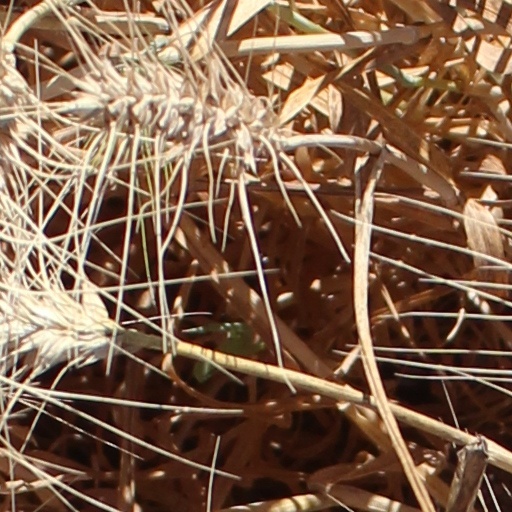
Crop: wheat